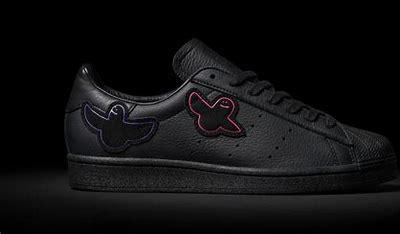
Brand: adidas
Model: Superstar Skate